Anna Magnani

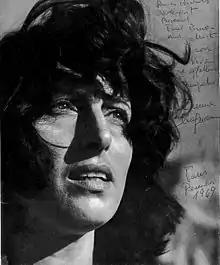
Autographed photo, 1969

In Luchino Visconti's "Bellissima" (1951), she plays Maddalena, a blustery, obstinate stage mother who drags her daughter to Cinecittà for the 'Prettiest Girl in Rome' contest, with dreams that her plain daughter will be a star. Her emotions in the film went from those of rage and humiliation to maternal love.